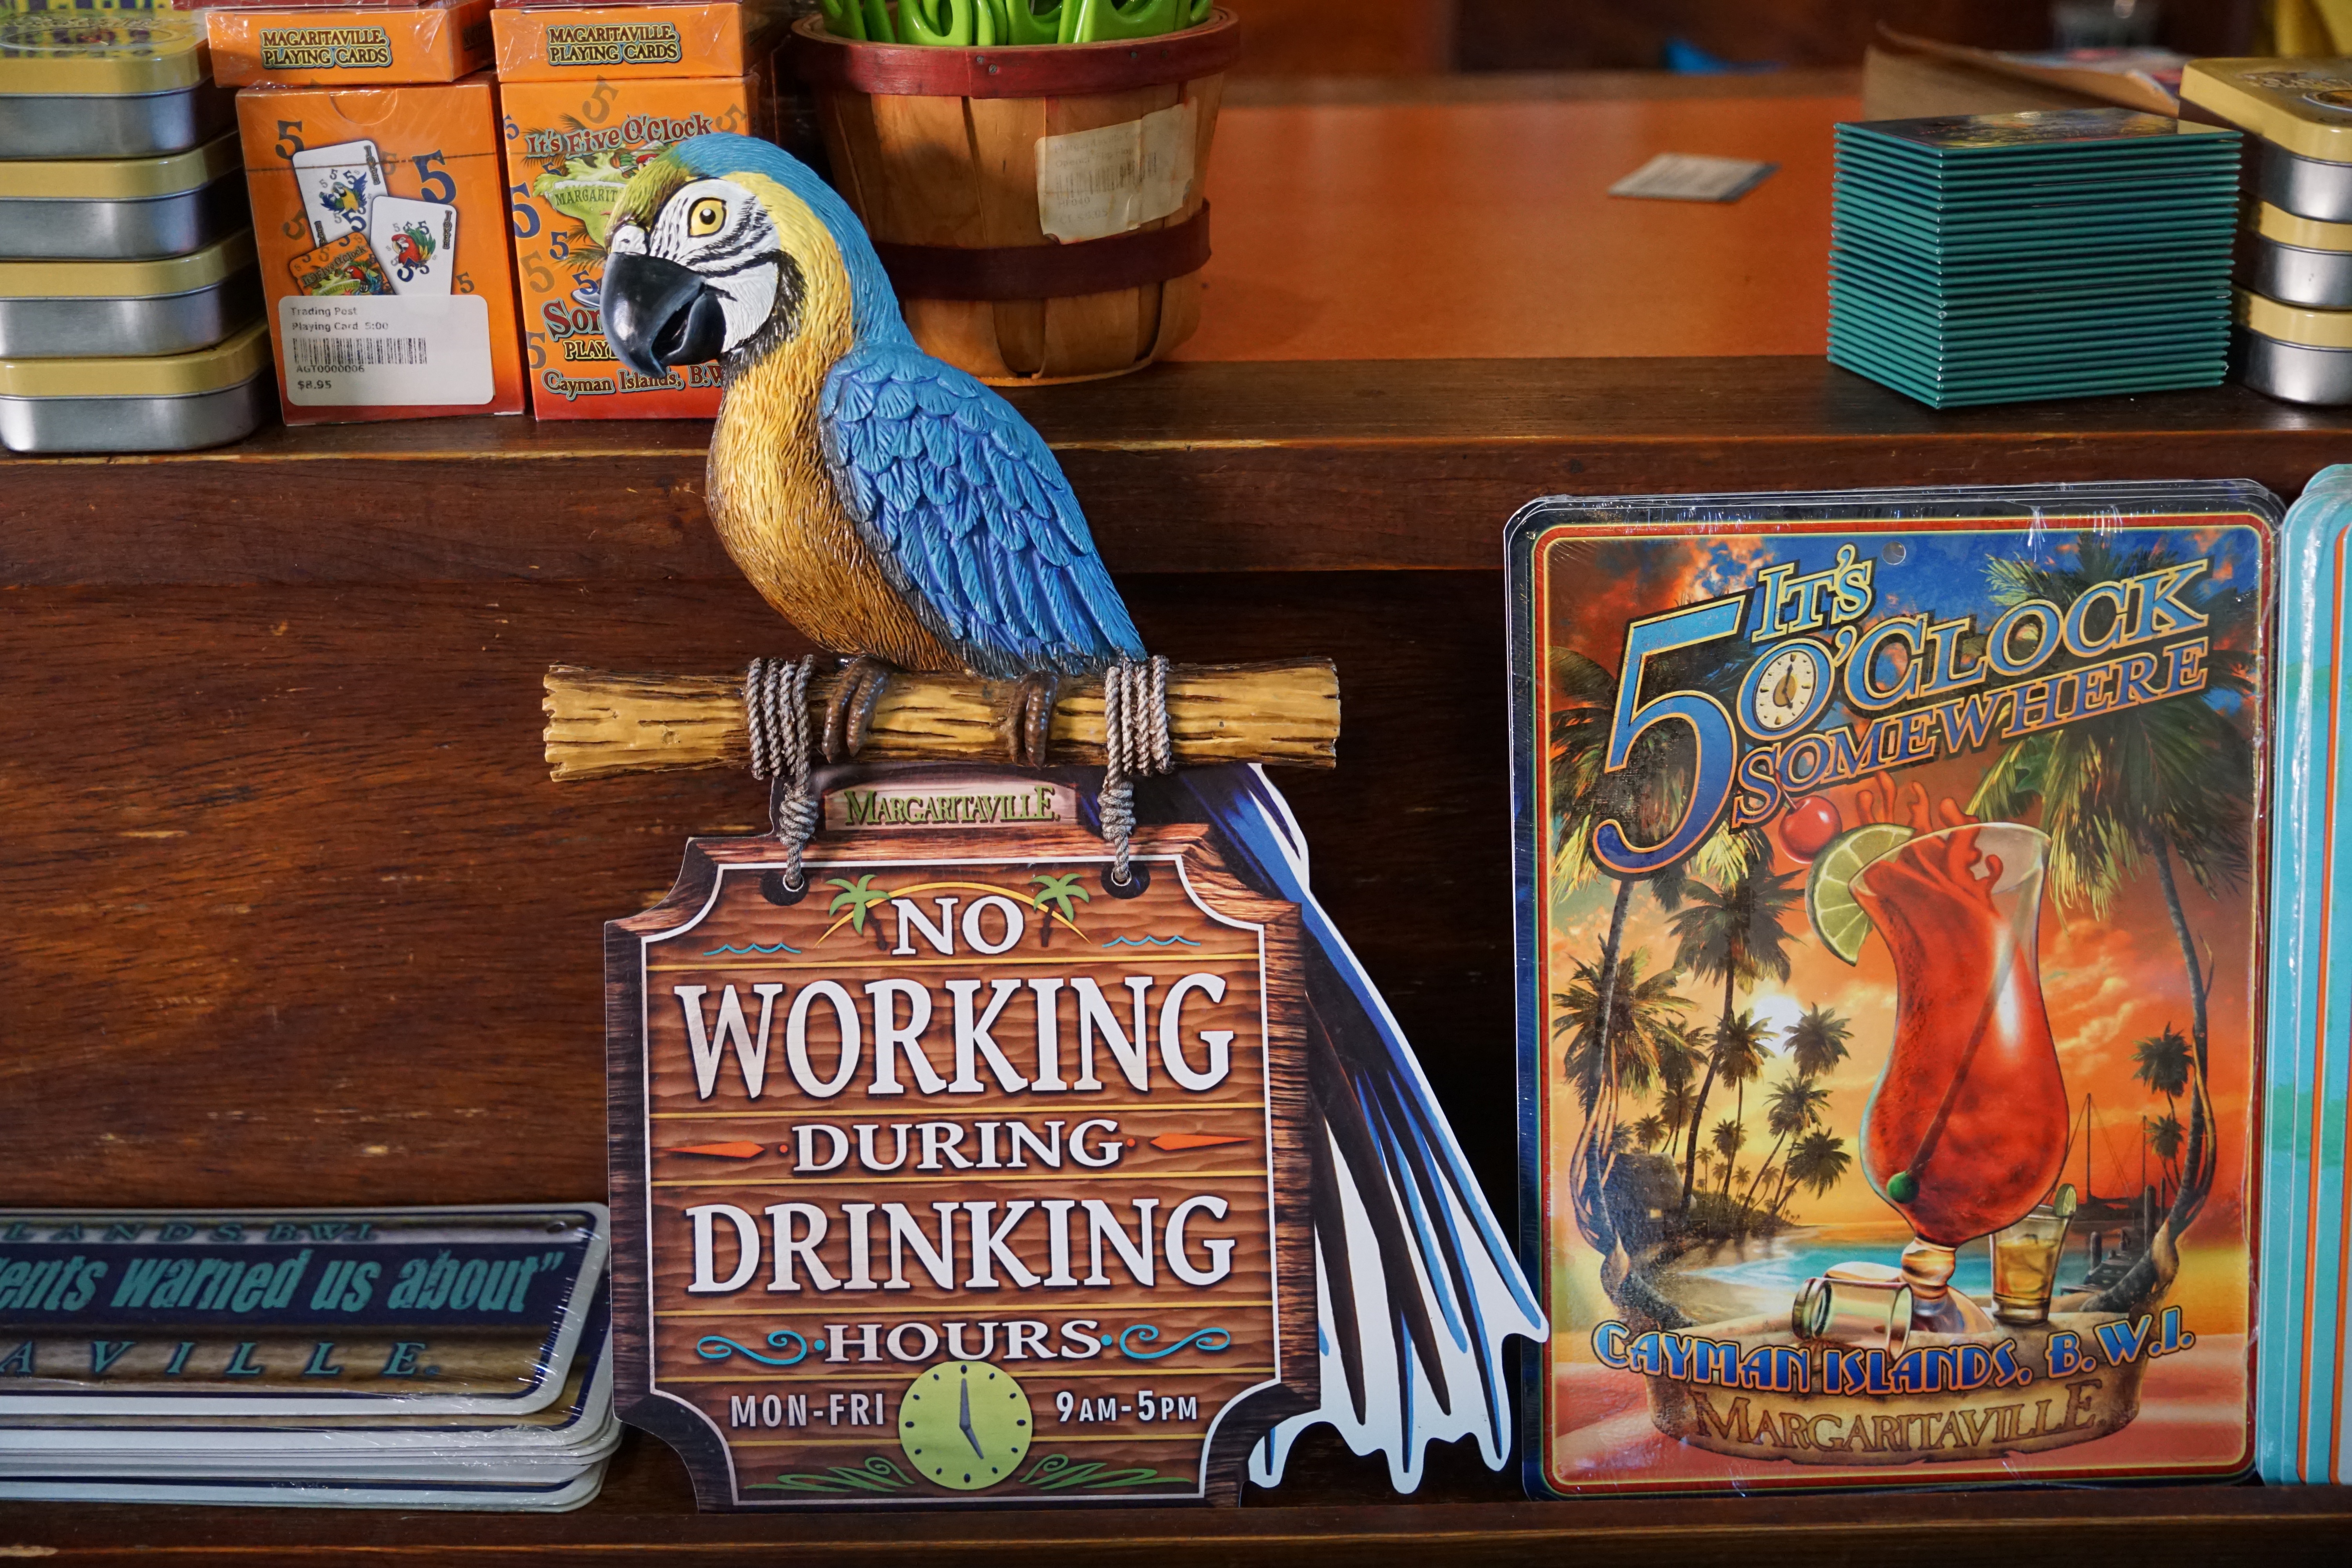
book, wood, beer, note, shield, parrot, games, comics, hoax